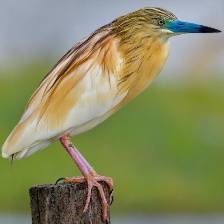
Species: SQUACCO HERON
Scientific name: ARDEOLA RALLOIDES
ImageNet parent category: little_blue_heron